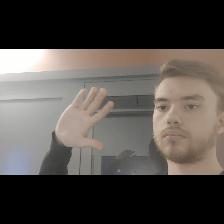
Label: Human